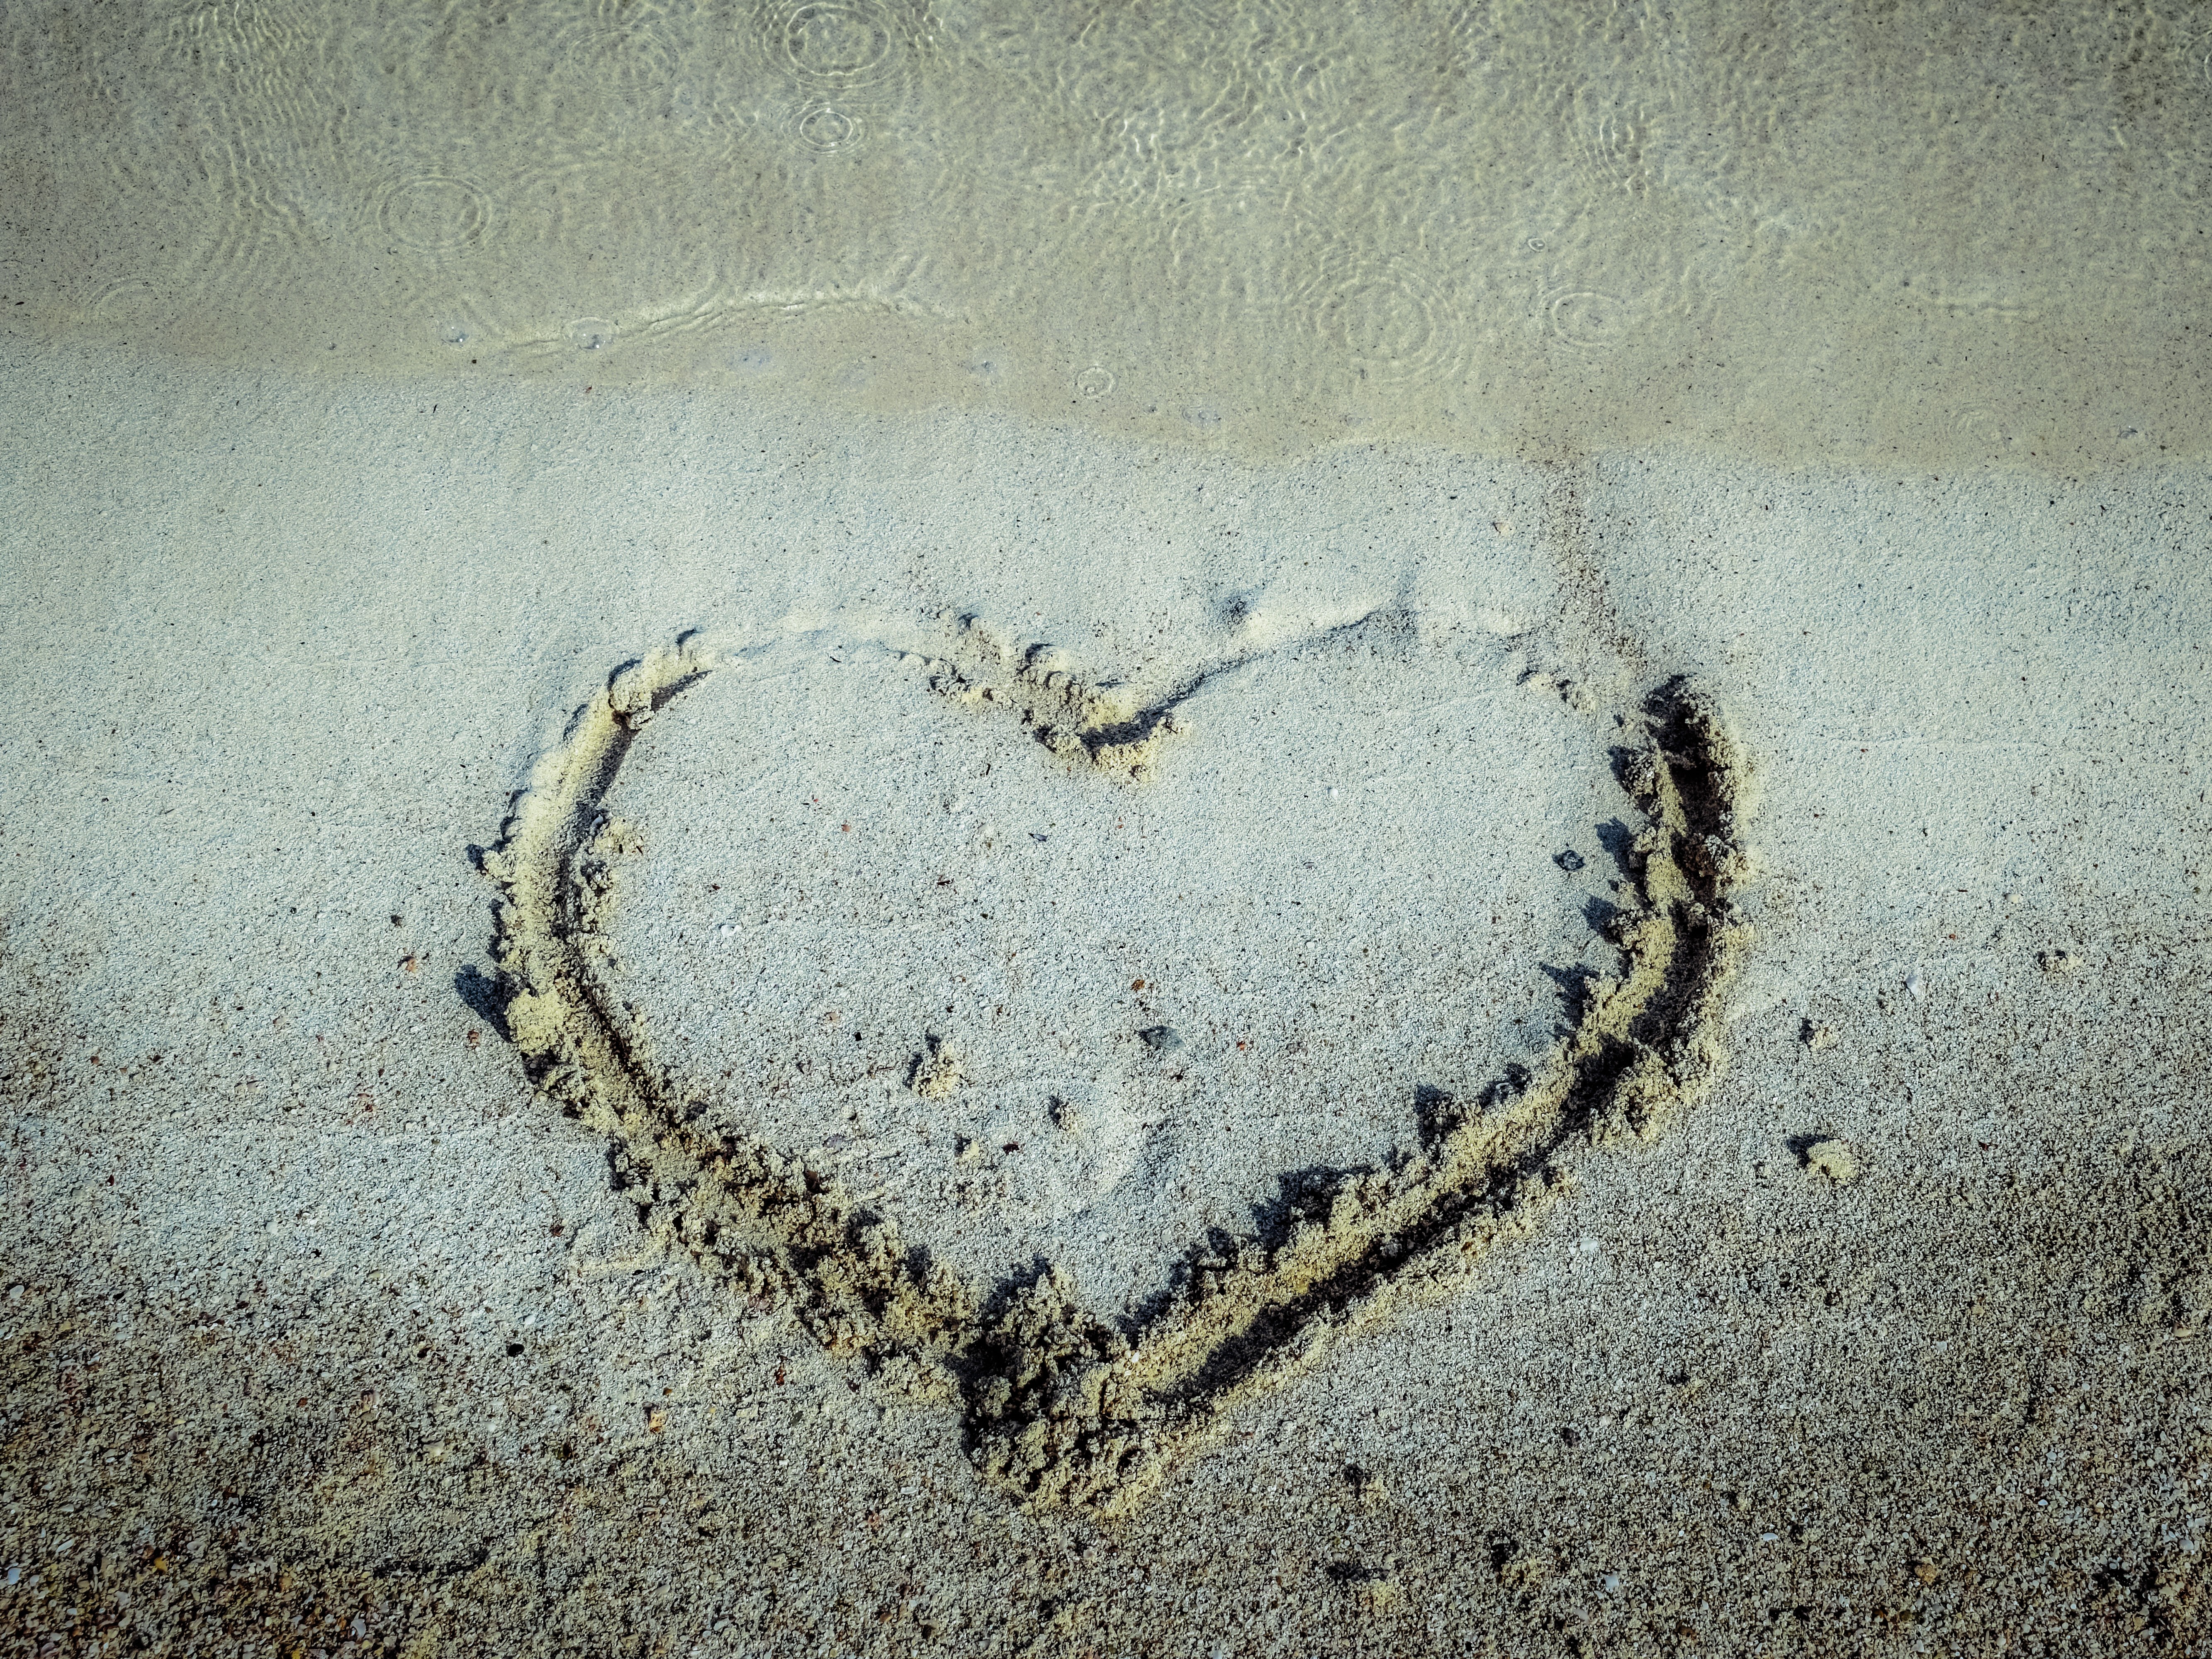
beach, sand, texture, love, heart, romantic, soil, material, art, shape, emotions, fade, faded love